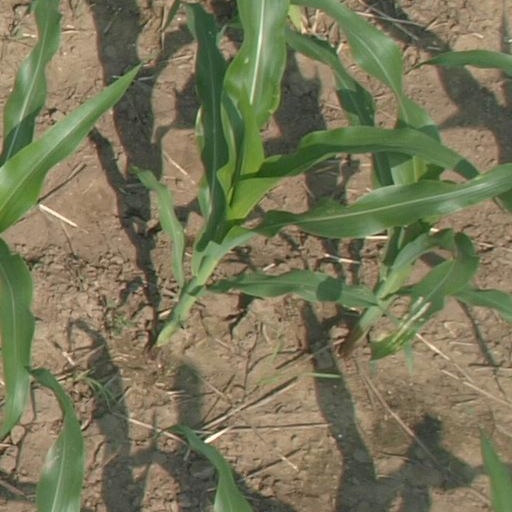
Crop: maize; corn